Paul Kruger

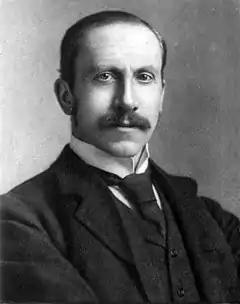
A moustachioed man in a dark three-piece suit

In mid-March 1890 Kruger met the new British High Commissioner and Governor Sir Henry Brougham Loch, Loch's legal adviser William Philip Schreiner, and Rhodes, who had by now attained a dominant position in the Transvaal's mining industry and a royal charter for his British South Africa Company to occupy and administer Matabeleland and Mashonaland. A group of Transvaalers planned to emigrate to Mashonaland—the so-called Bowler Trek—and Rhodes was keen to stop this lest it interfere with his own plans. He and Loch offered to support Kruger in his plan to acquire a port at Kosi Bay and link it to the Transvaal through Swaziland if in return the Transvaal would enter a South African customs union and pledge not to expand northwards. Kruger made no commitments, thinking this union might easily turn into the federation Britain had pursued years before, but on his return to Pretoria forbade any Boer trek to Mashonaland.